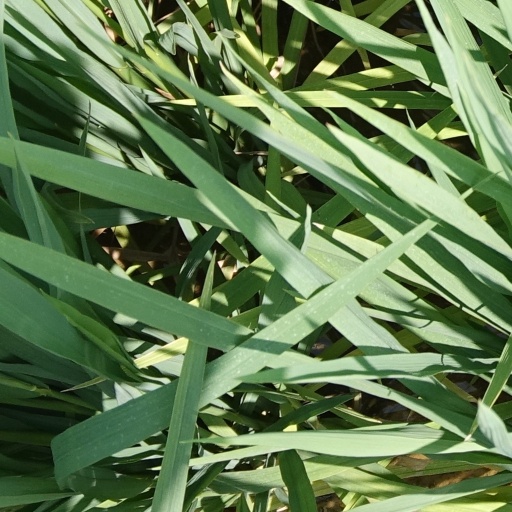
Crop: rice